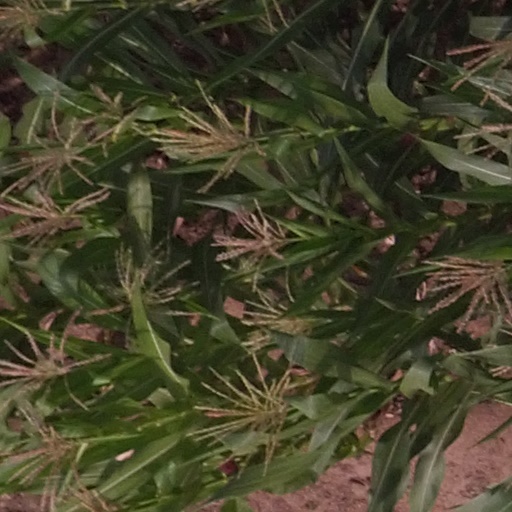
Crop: maize; corn